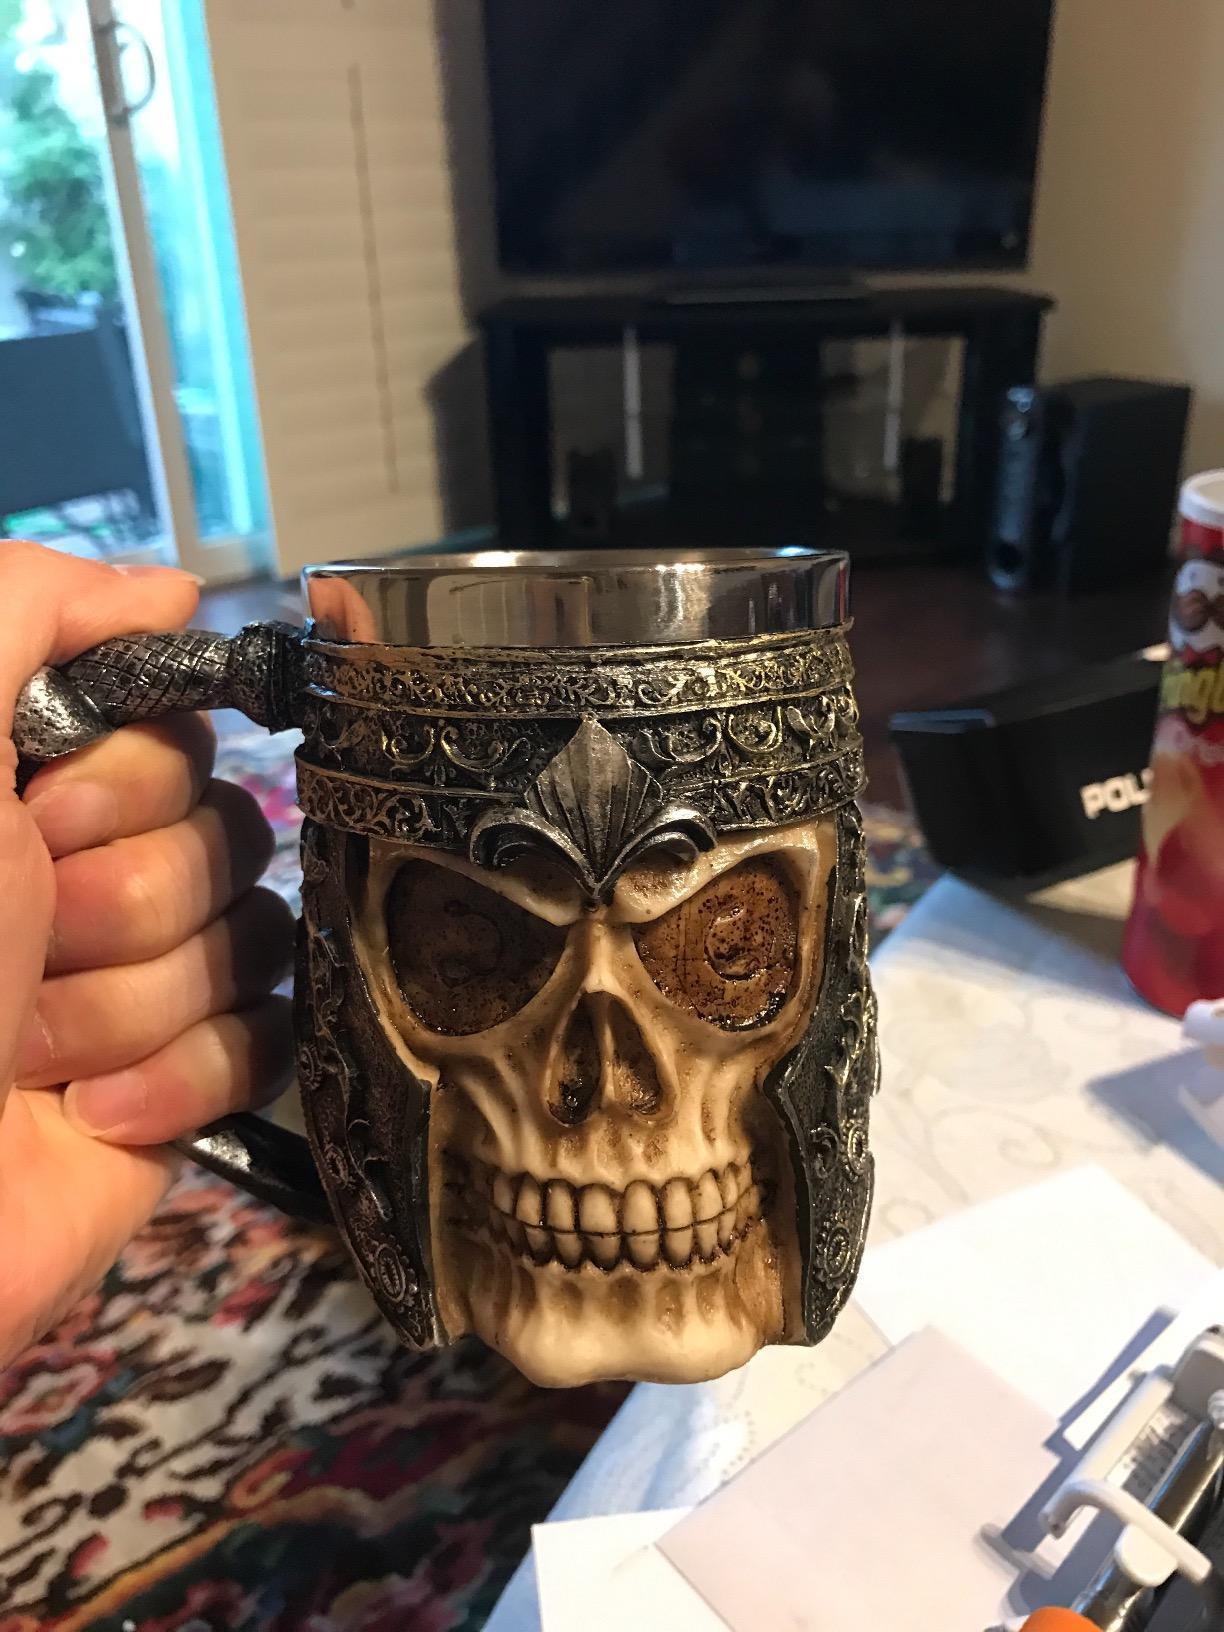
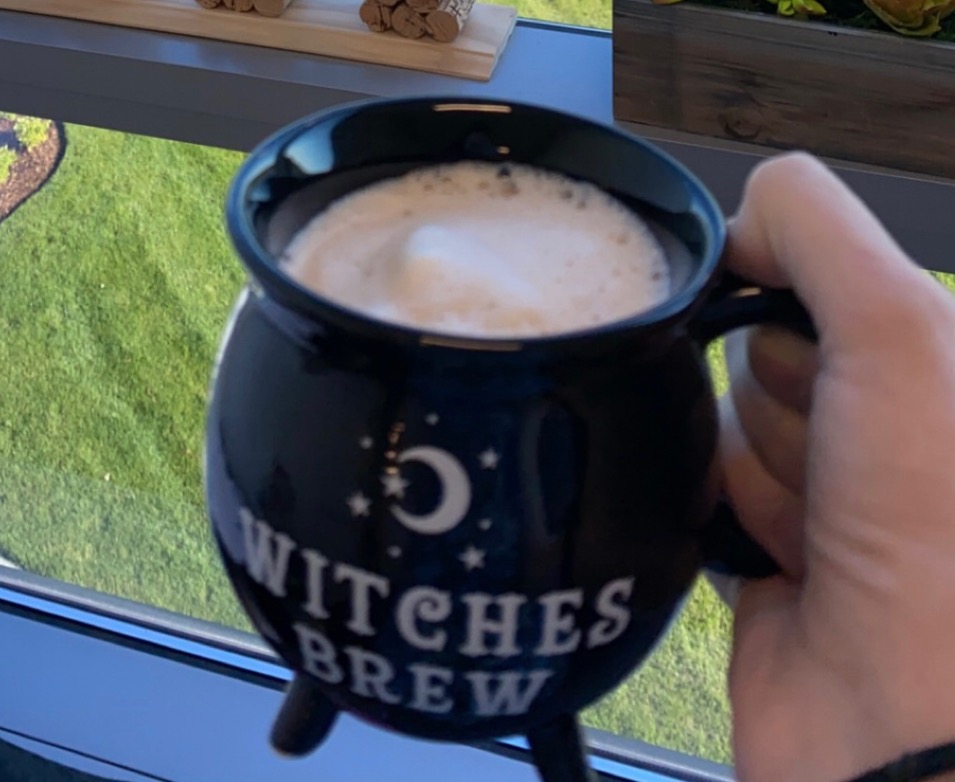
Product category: items_mug
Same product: no